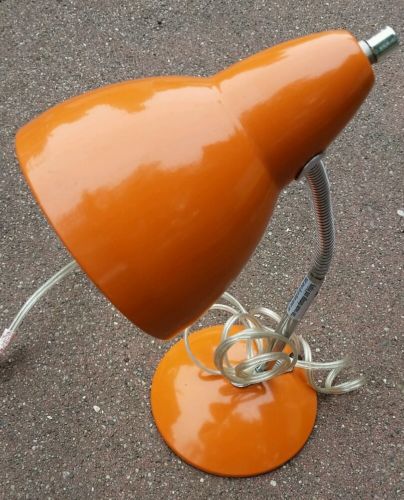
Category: lamp